1864 Democratic National Convention

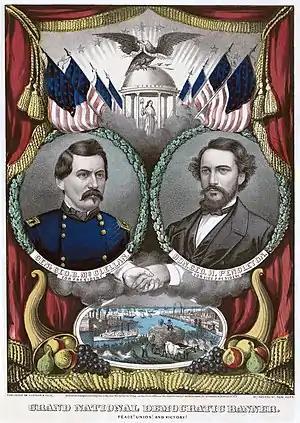
McClellan/Pendleton campaign poster

The Democratic Party was bitterly split over the American Civil War between the War Democrats and the Peace Democrats. Also making matters complicated were the factions that existed among the Peace Democrats. For much of the war they had been dominated by the Copperheads, led by Clement Vallandigham. The Copperheads declared the war to be a failure and favored an immediate end to hostilities without securing Union victory, either via re-admitting all the Confederate states with slavery intact and legally protected, or by formally recognizing the Confederacy as a sovereign nation and attempting to re-establish peaceful relationships.